Nishi-Takaoka Station

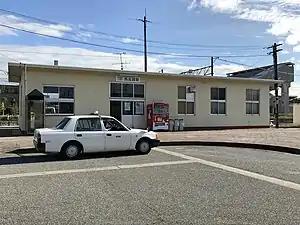
Nishi-Takaoka Station in 2018

is a railway station on the Ainokaze Toyama Railway Line in the city of Takaoka, Toyama Prefecture, Japan, operated by the third-sector railway operator Ainokaze Toyama Railway.